Gary Lightbody

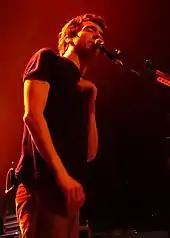
Lightbody performing live at Vega in Copenhagen in 2006

As a songwriter/bandleader, Lightbody has written songs and lyrics for a wide variety of artists and genres. In 2000, he formed the Scottish supergroup the Reindeer Section, comprising 47 musicians from 20 different bands, including members of bands like Belle & Sebastian, Mogwai, Idlewild, Teenage Fanclub, Arab Strap and other musicians. The group released "Y'All Get Scared Now, Ya Hear!" in 2001 and "Son of Evil Reindeer" in 2002.